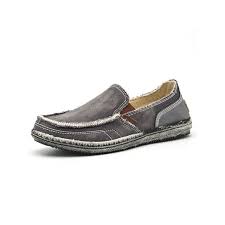
Label: Boat